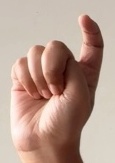
ASL sign: X